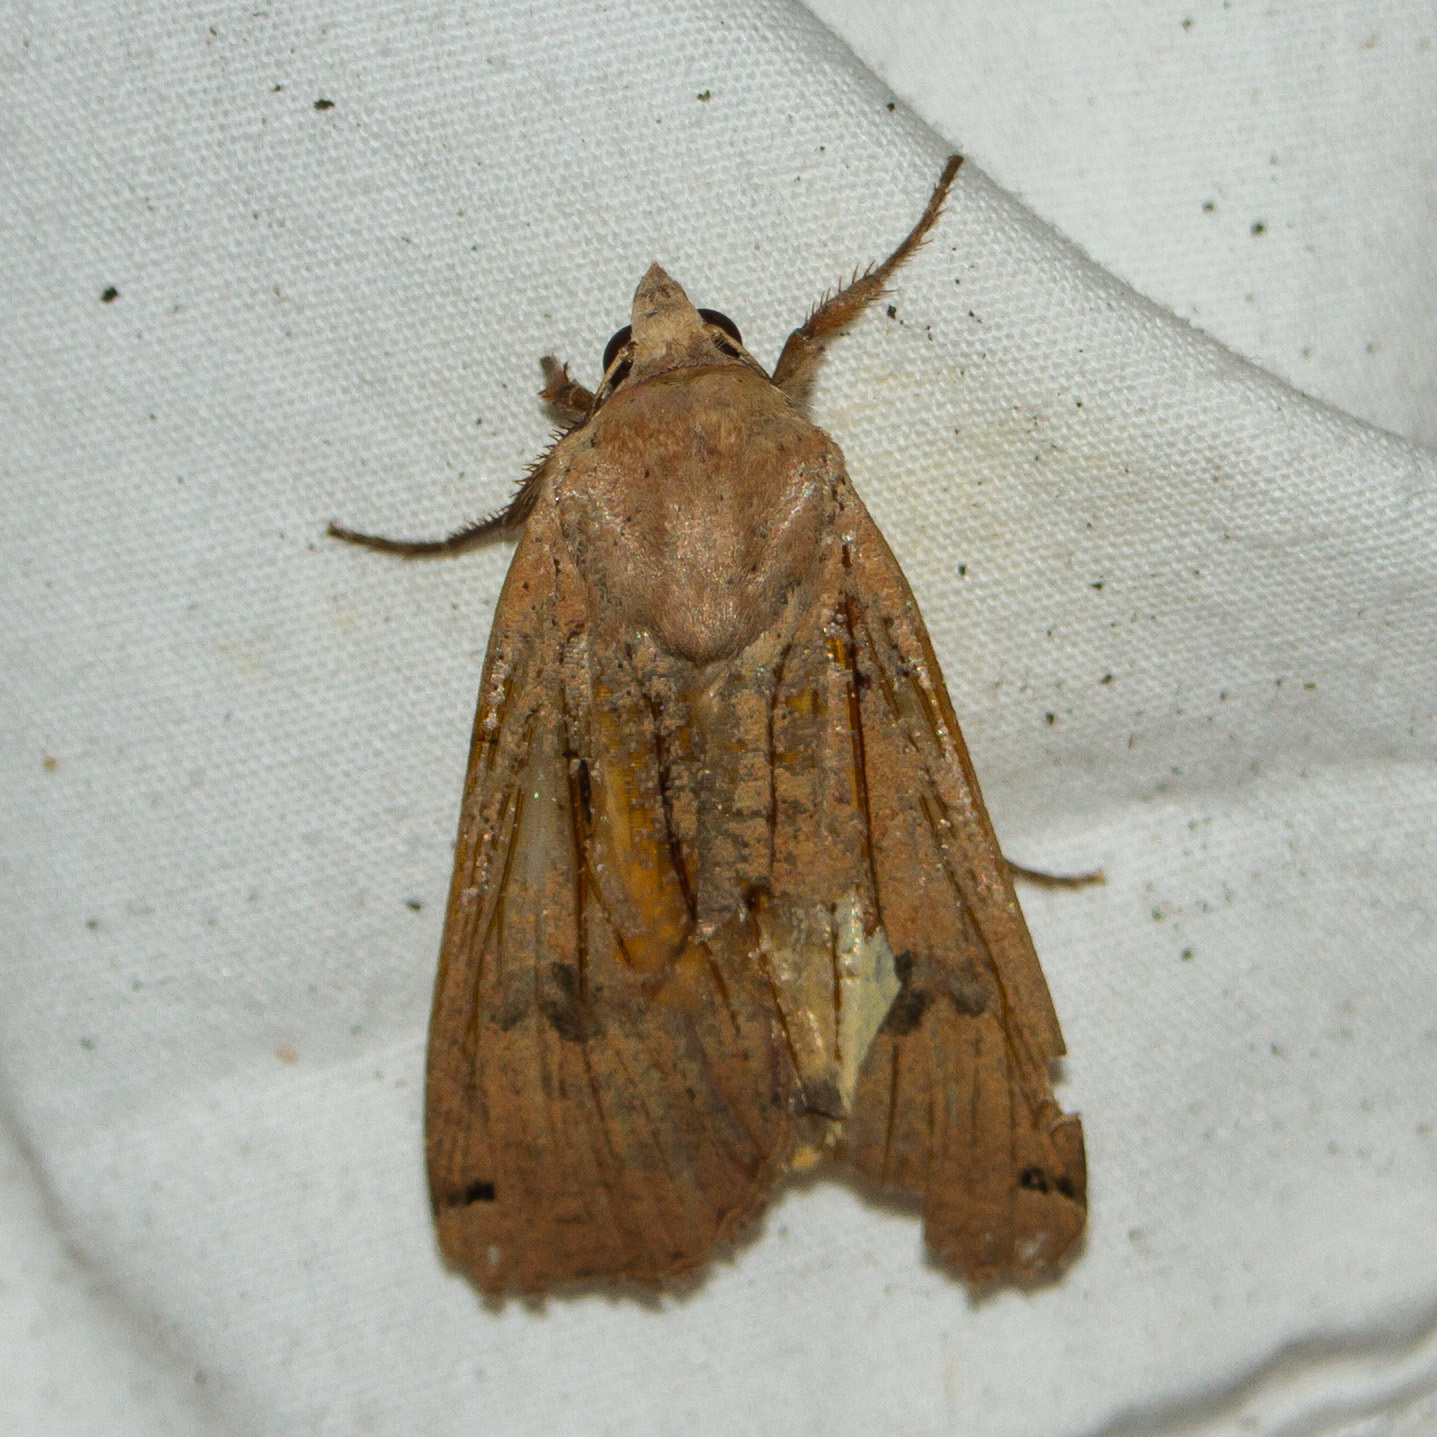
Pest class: cutworms